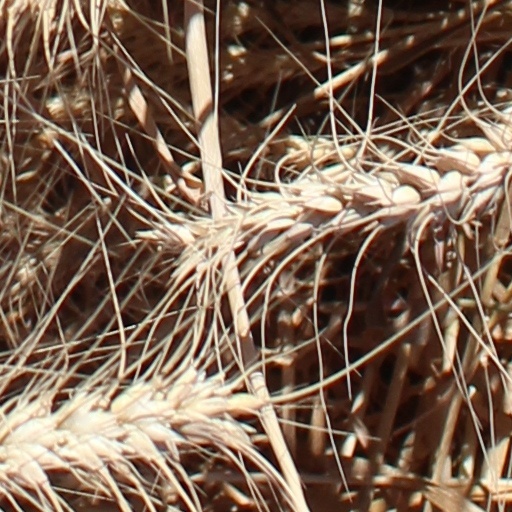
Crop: wheat